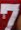
Number: 7